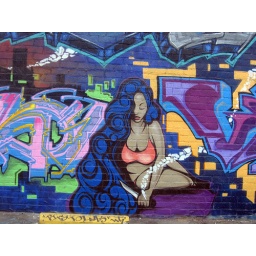
Click on the image below and you will see the paper piece before the wall piece......